Maisie Gay

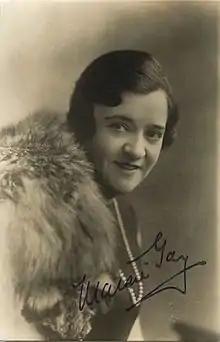
Maisie Gay

Maisie Gay (born Maud Daisy Noble, 7 January 1878 – 13 September 1945), was an English actress and singer known for comic character roles in Edwardian musical comedies, including several by James T. Tanner, and in works by Noël Coward and musical film adaptations of Edgar Wallace plays.